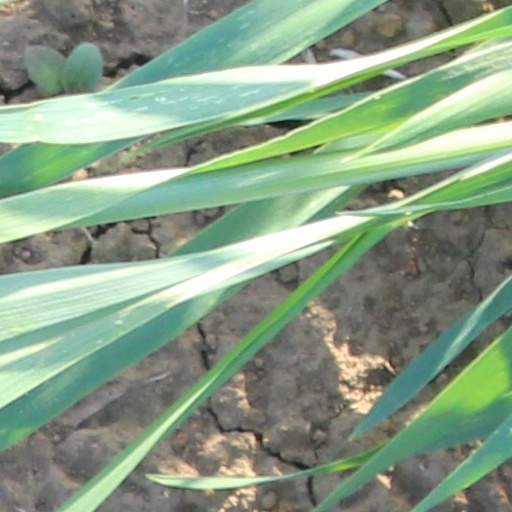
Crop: wheat